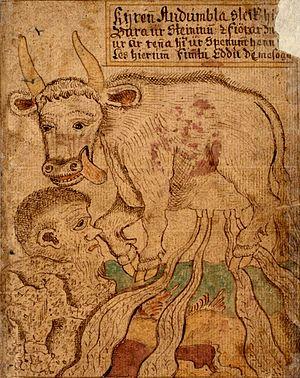
La cosmogonie nordique est le système de la création du Monde, selon la mythologie nordique.
La mythologie nordique est l'ensemble des mythes provenant d'Europe du Nord à la base du système religieux polythéiste pratiqué dans ces régions au haut Moyen Âge avant leur christianisation. Il s'agit d'une variante régionale et historique de la plus vaste mythologie germanique, qui fait elle-même partie de la mythologie conjecturelle indo-européenne dont d'autres variantes sont la mythologie grecque ou encore la mythologie iranienne, et qui a donné lieu à de nombreuses spéculations pseudo-historiques. Comme les autres, la mythologie nordique met en scène un nombre important de divinités, de créatures fabuleuses et de héros.